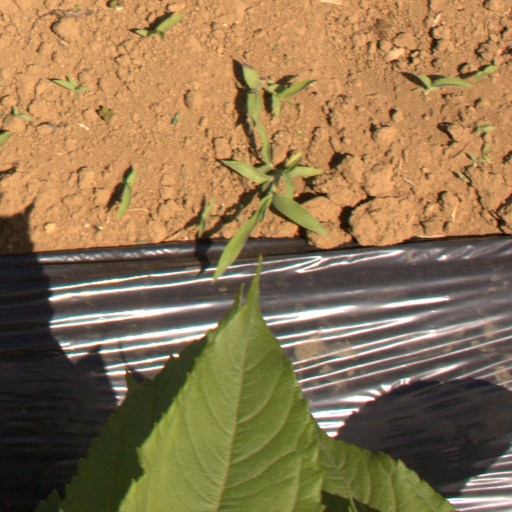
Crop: Jerusalem artichoke